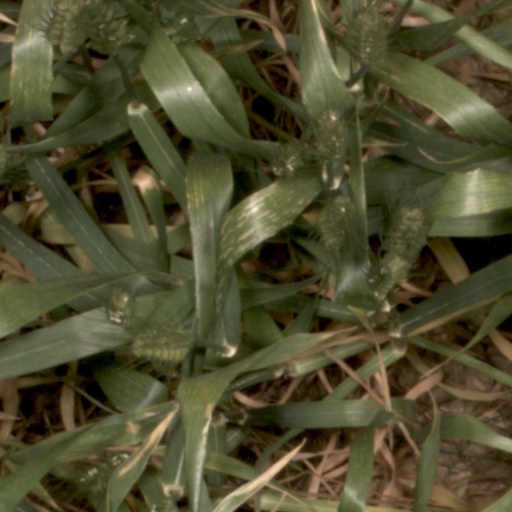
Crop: wheat